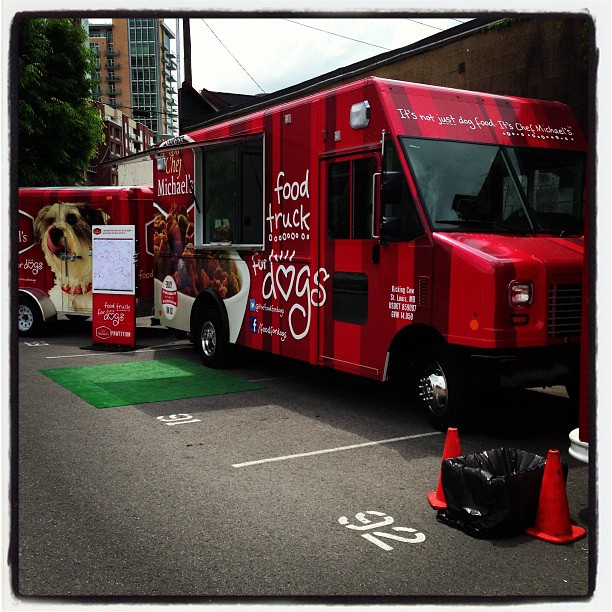
A red food truck parked in a parking lot with a picture of a dog on the side.

A food truck parked along side the street

A mobile food truck that sells food for dogs.

A food truck for dogs parked across several parking spots.

A red food truck is present in a parking lot.